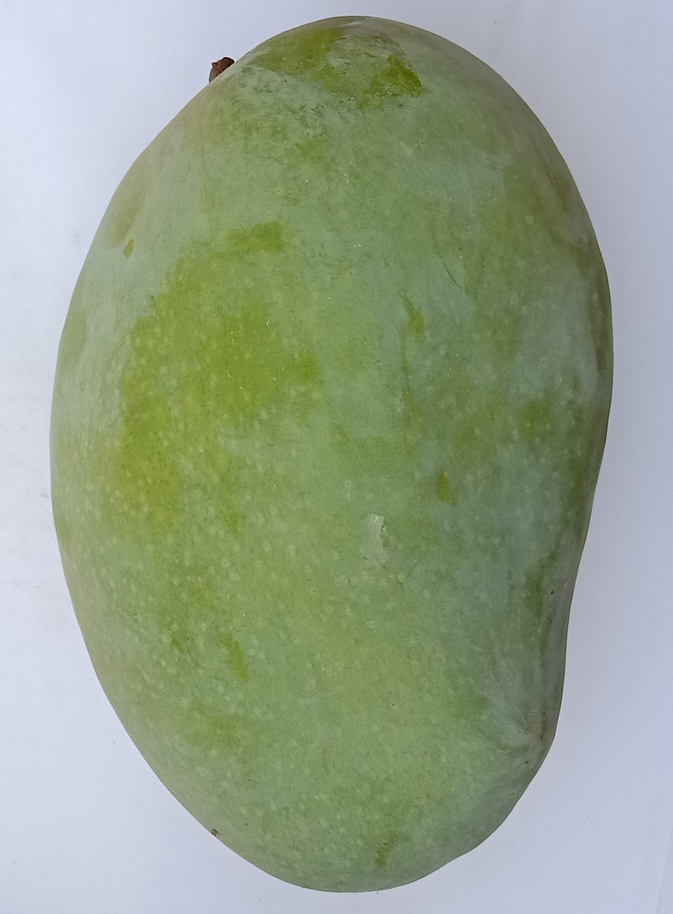
Mango variety: Fajri